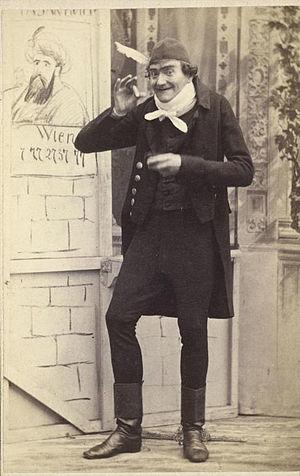
Der Tritschtratsch est une pièce avec chant en un acte de Johann Nestroy avec une musique d'Adolf Müller senior.